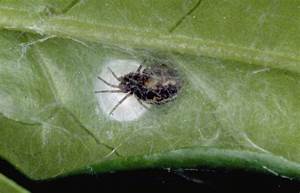
Label: ragno